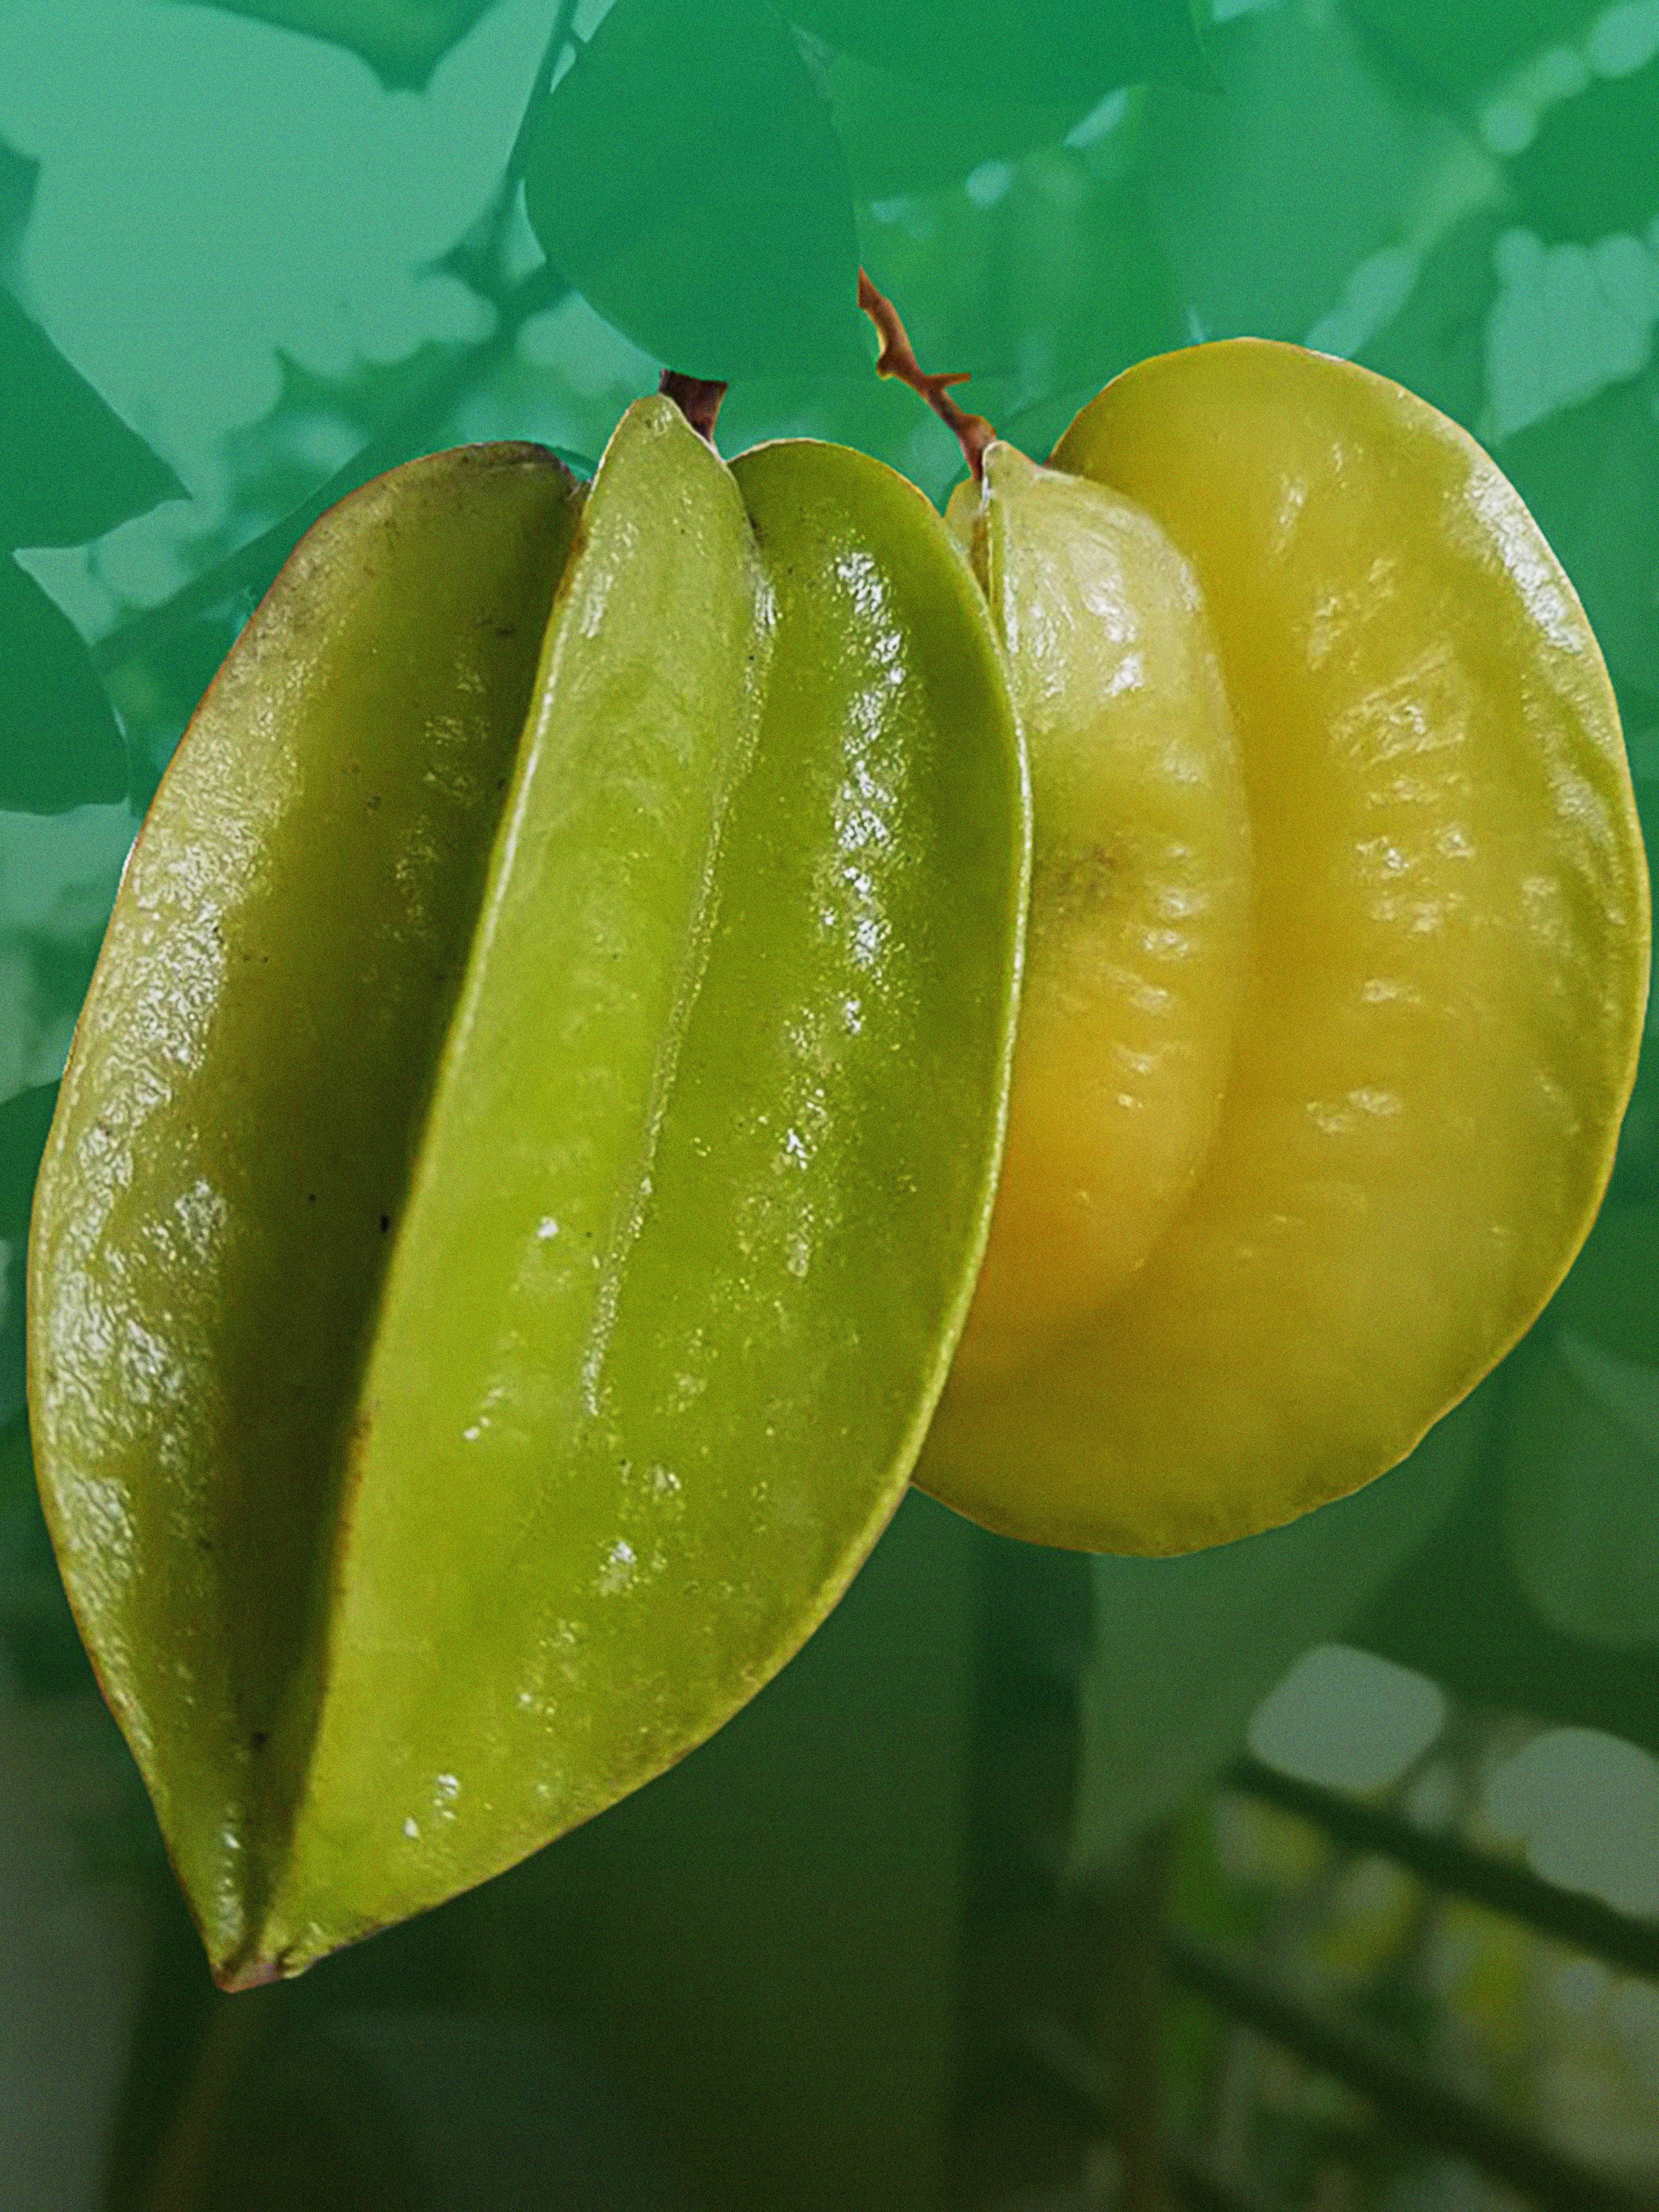
plant, fruit, leaf, flower, asian, food, green, produce, tropical, yellow, juicy, flora, citron, citrus, macro photography, flowering plant, starfruit, star fruit, philippine fruit, land plant